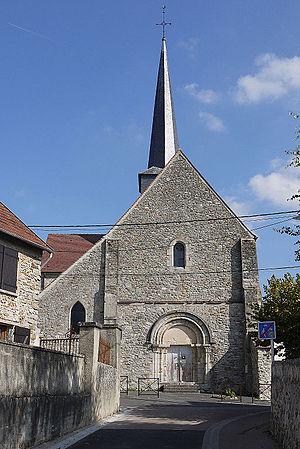
Église Saint-Martin de Nesles-la-Montagne.
Cet article recense les monuments historiques du sud de l'Aisne, en France.
L'église Saint-Martin est une église située à Nesles-la-Montagne, en France.
Nesles-la-Montagne est une commune française située dans le département de l'Aisne, en région Hauts-de-France.